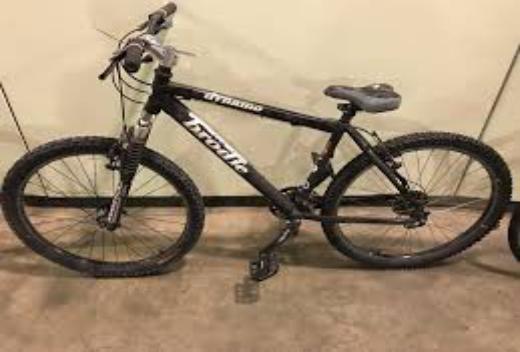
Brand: brodie bicycles
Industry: Transportation